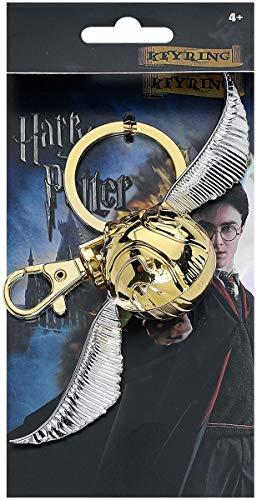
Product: Harry Potter Gold Snitch Pewter Key Ring
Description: Great Condition.
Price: $4.99
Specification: ProductDimensions:4.5x1x2.4inches|ItemWeight:2.4ounces|ShippingWeight:2.4ounces(Viewshippingratesandpolicies)|DomesticShipping:ItemcanbeshippedwithinU.S.|InternationalShipping:ThisitemcanbeshippedtoselectcountriesoutsideoftheU.S.LearnMore|ASIN:B01J87CRBU|Itemmodelnumber:48002|Manufacturerrecommendedage:4yearsandup